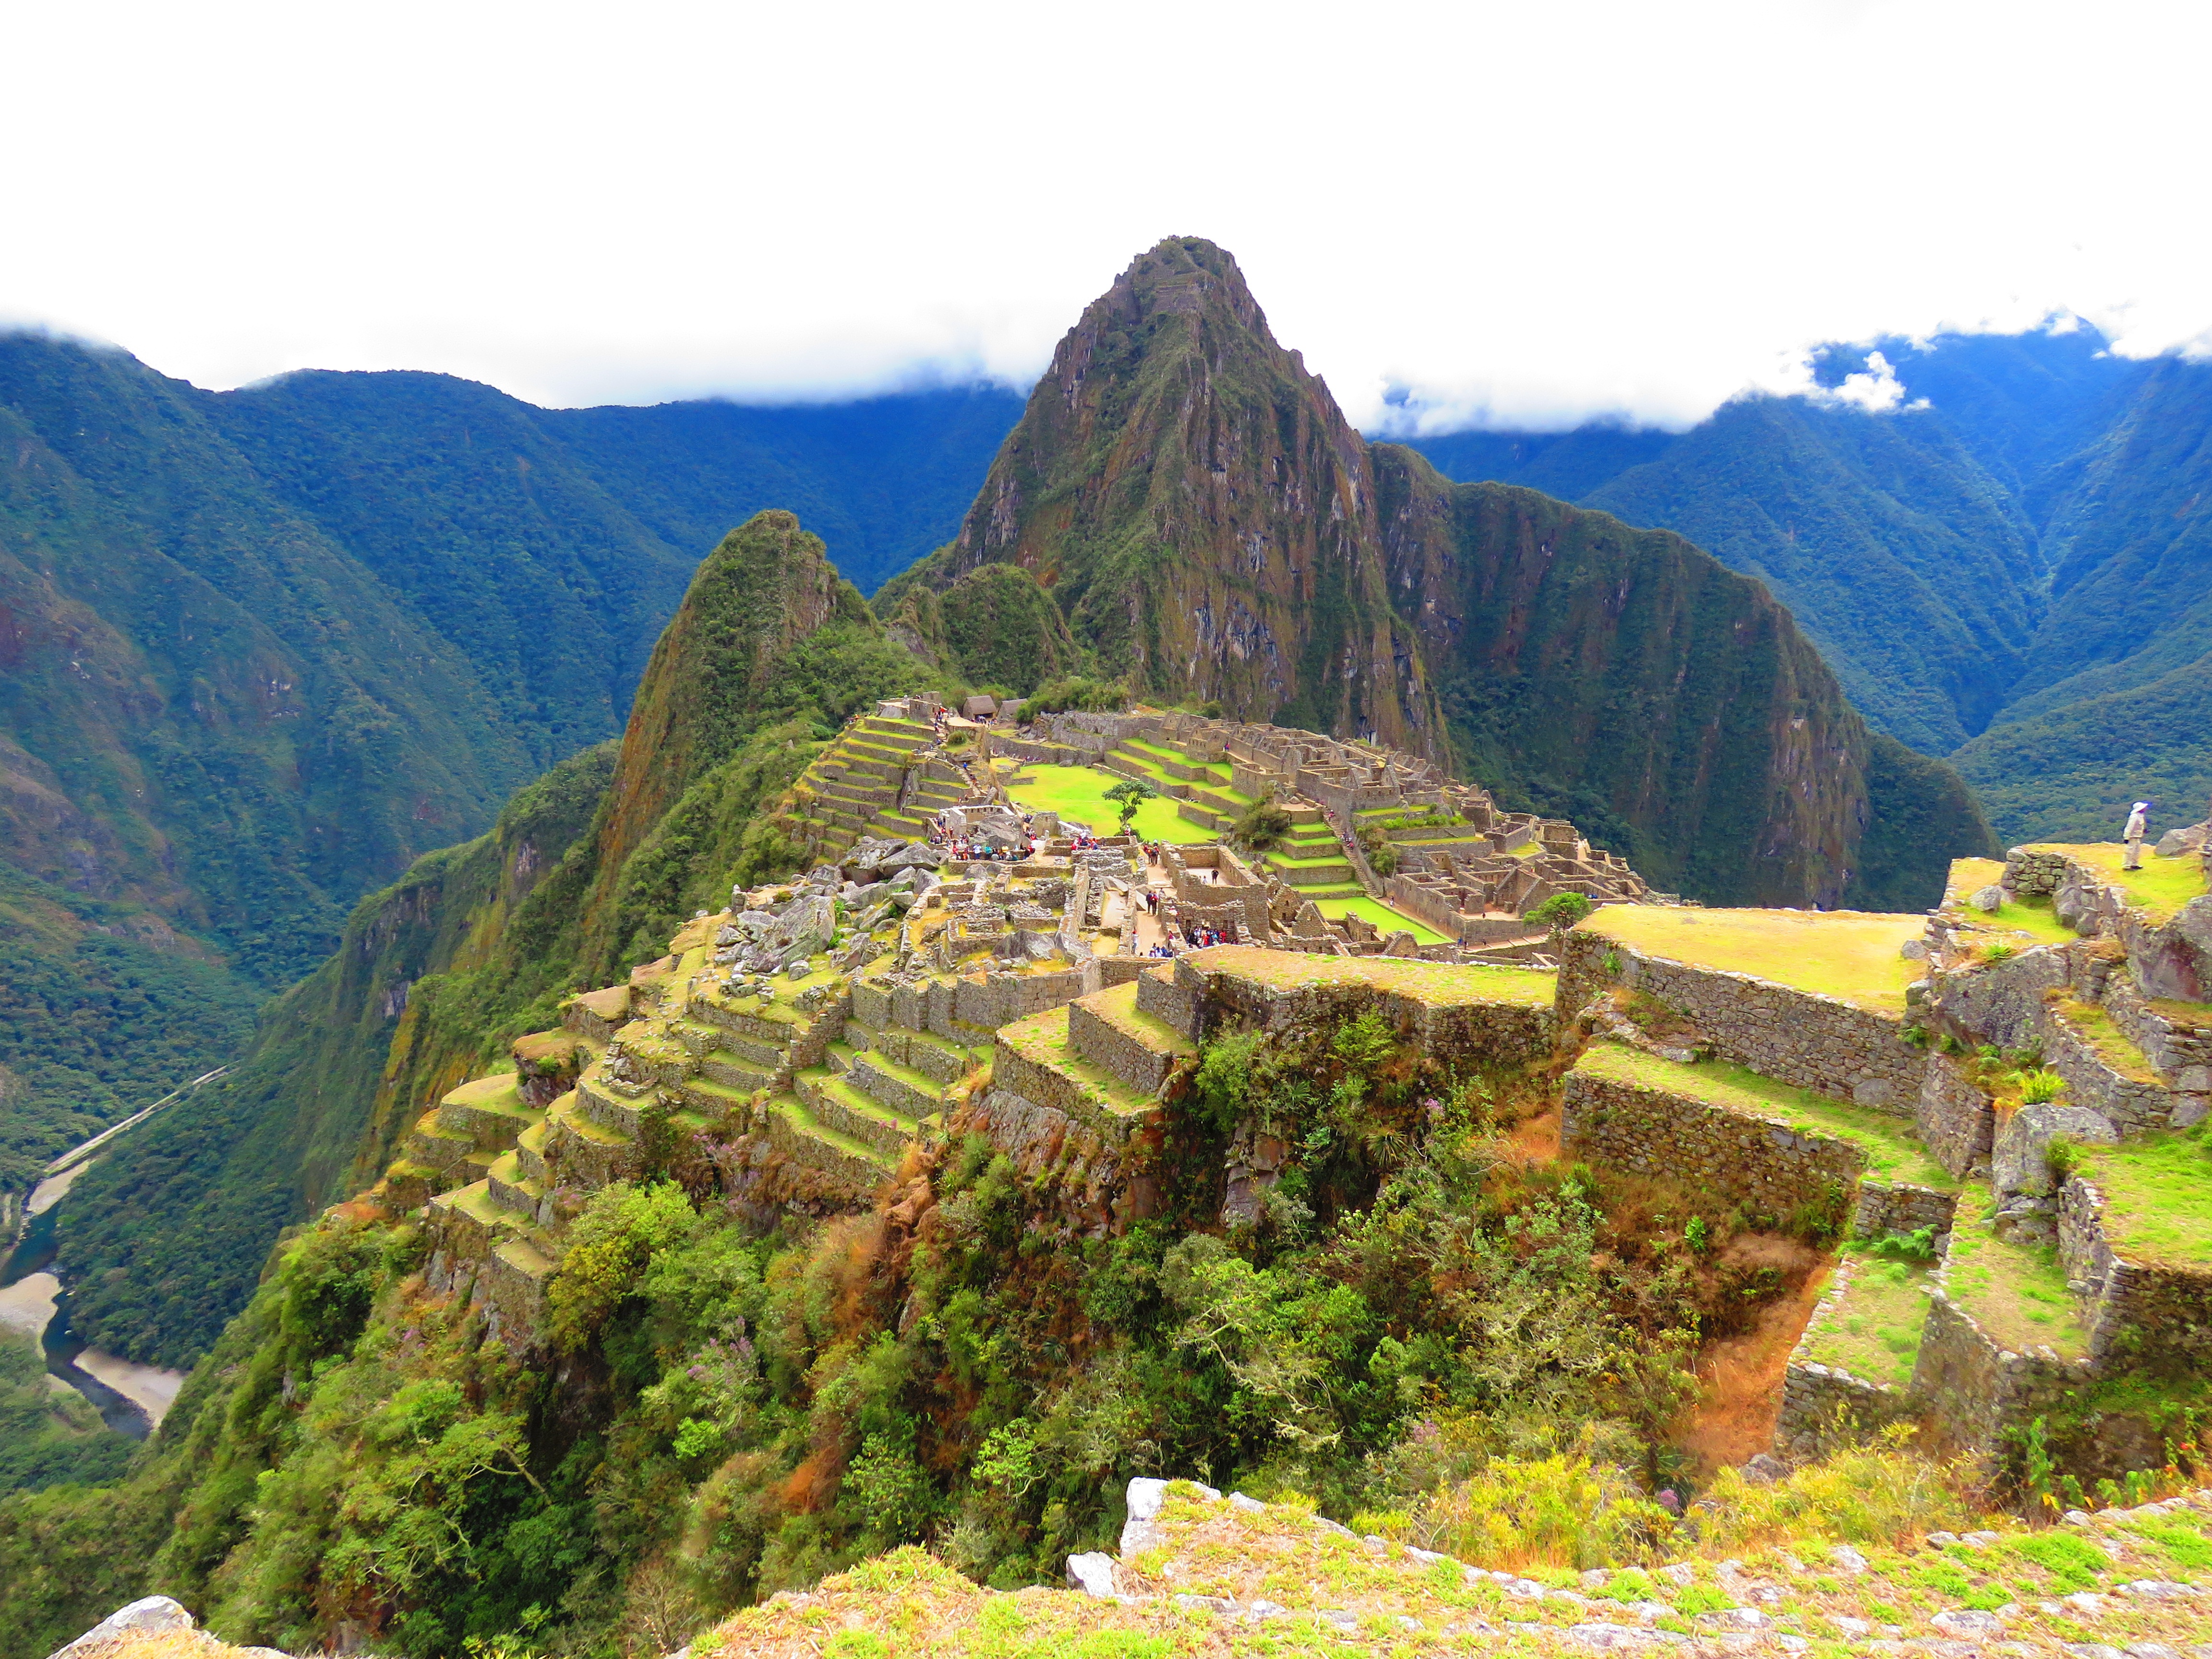
landscape, mountain, hill, valley, mountain range, village, tourism, machu picchu, peru, plateau, vista, landform, hill station, historic site, geographical feature, mountainous landforms